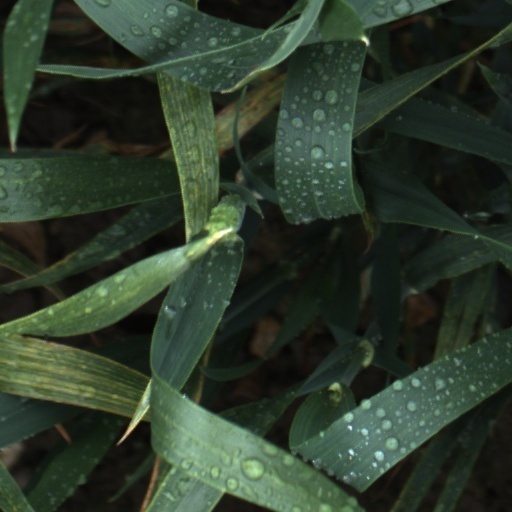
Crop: wheat